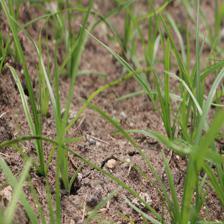
Label: Grass